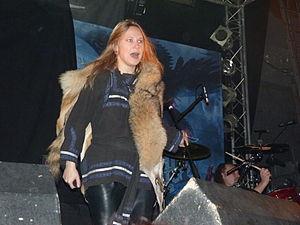
Arkona est un groupe de pagan et folk metal russe, originaire de Moscou. Leurs paroles sont inspirées du folklore russe et de la mythologie slave. Le groupe a été fondé en 2002 et est engagé depuis 2008 avec le label Napalm Records.